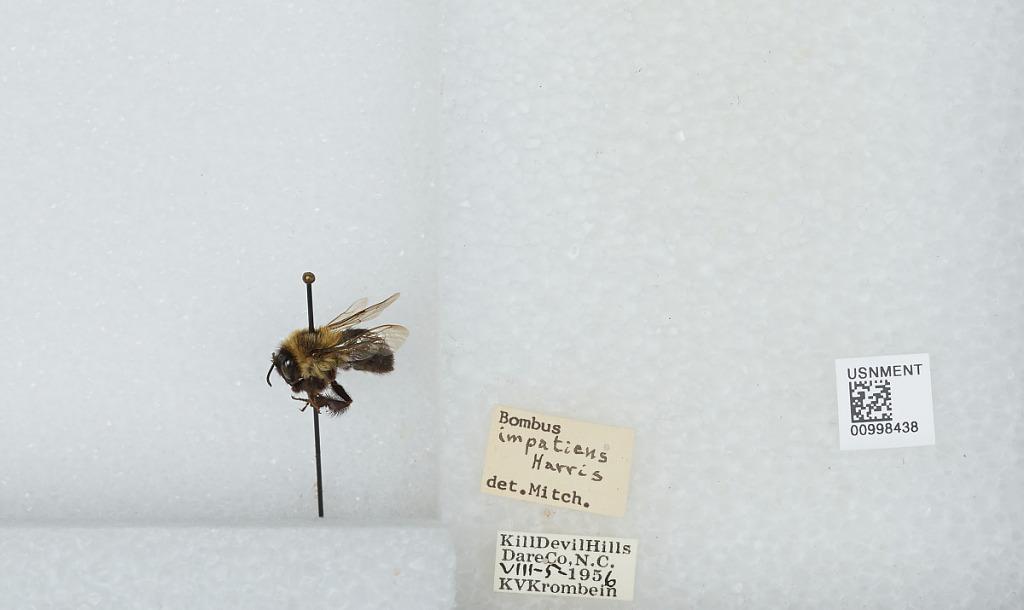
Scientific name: Bombus (Pyrobombus) impatiens Cresson
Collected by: K. Krombein
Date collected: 1956-8-5
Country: United States
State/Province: North Carolina
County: Dare
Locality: Kill Devil Hills
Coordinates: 36.0256, -75.67
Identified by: Mitch.